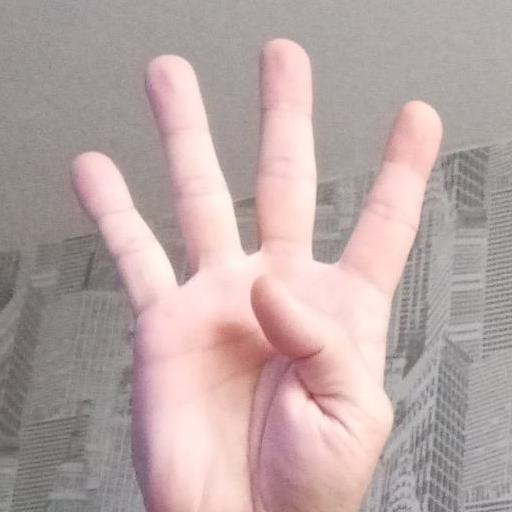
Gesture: four